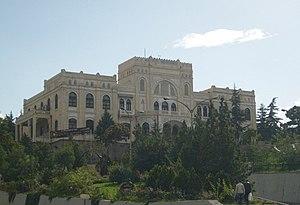
Ankara – anciennement appelée Angora et Ancyre durant l'Antiquité – est la capitale de la Turquie depuis le 13 octobre 1923 et la deuxième plus grande ville du pays, après Istanbul. Elle est située en Région de l'Anatolie centrale.